Conflict of Heroes: Storms of Steel

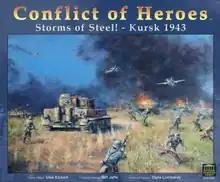
1st edition box, cover art by Steve Paschal

Conflict of Heroes: Storms of Steel, the second installment of the "Conflict of Heroes" board wargame series by Academy Games, was published in 2009. The game simulates the Battle of Kursk on the Eastern Front during World War II.